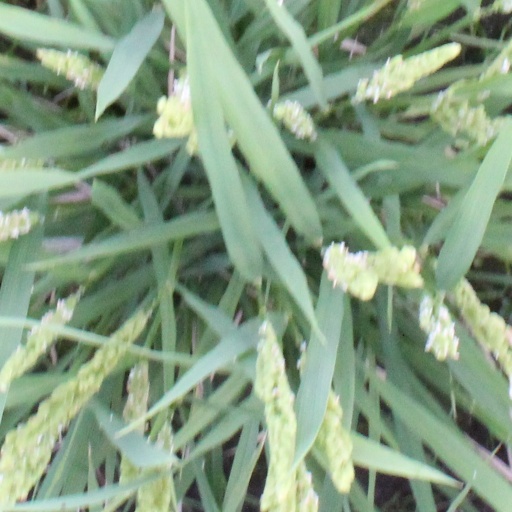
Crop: rice